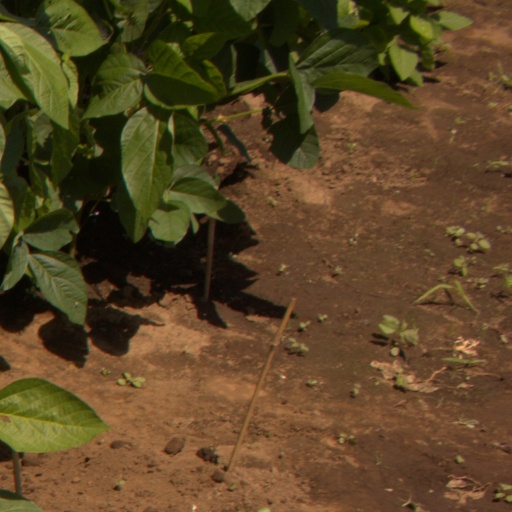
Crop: soybean